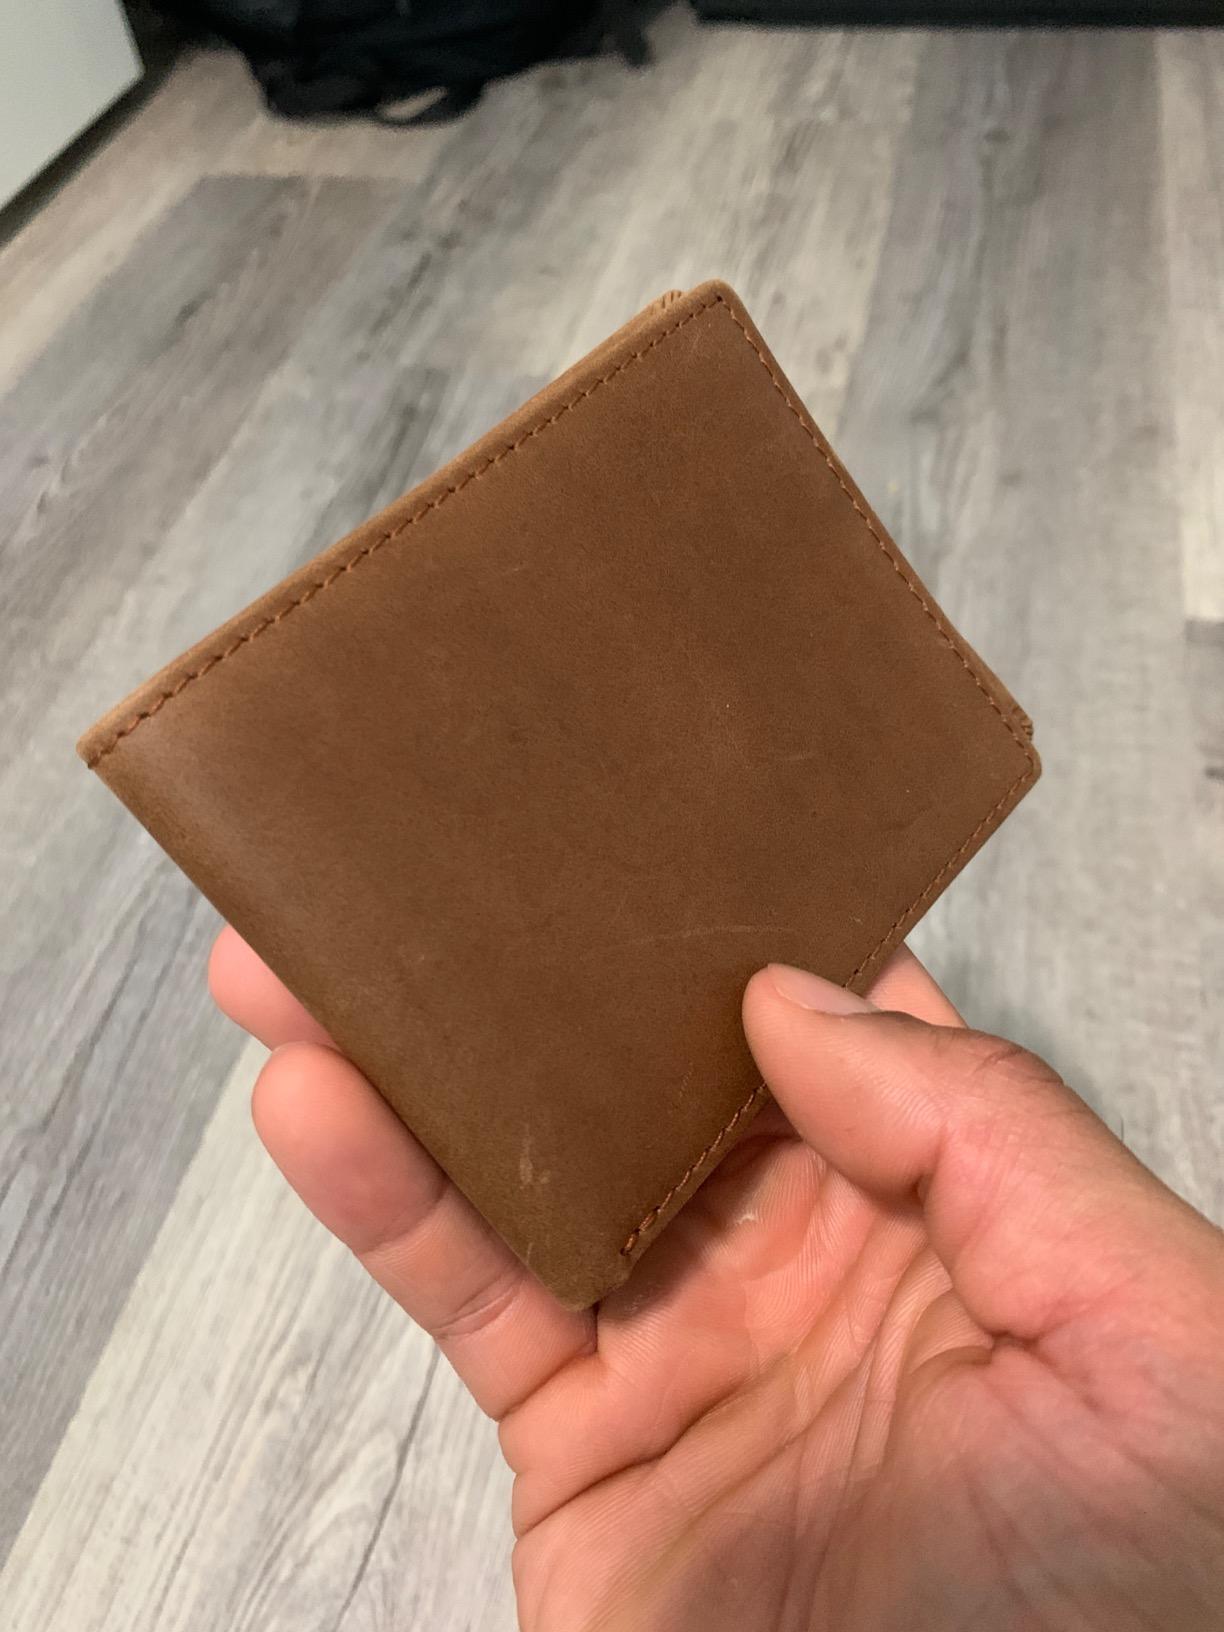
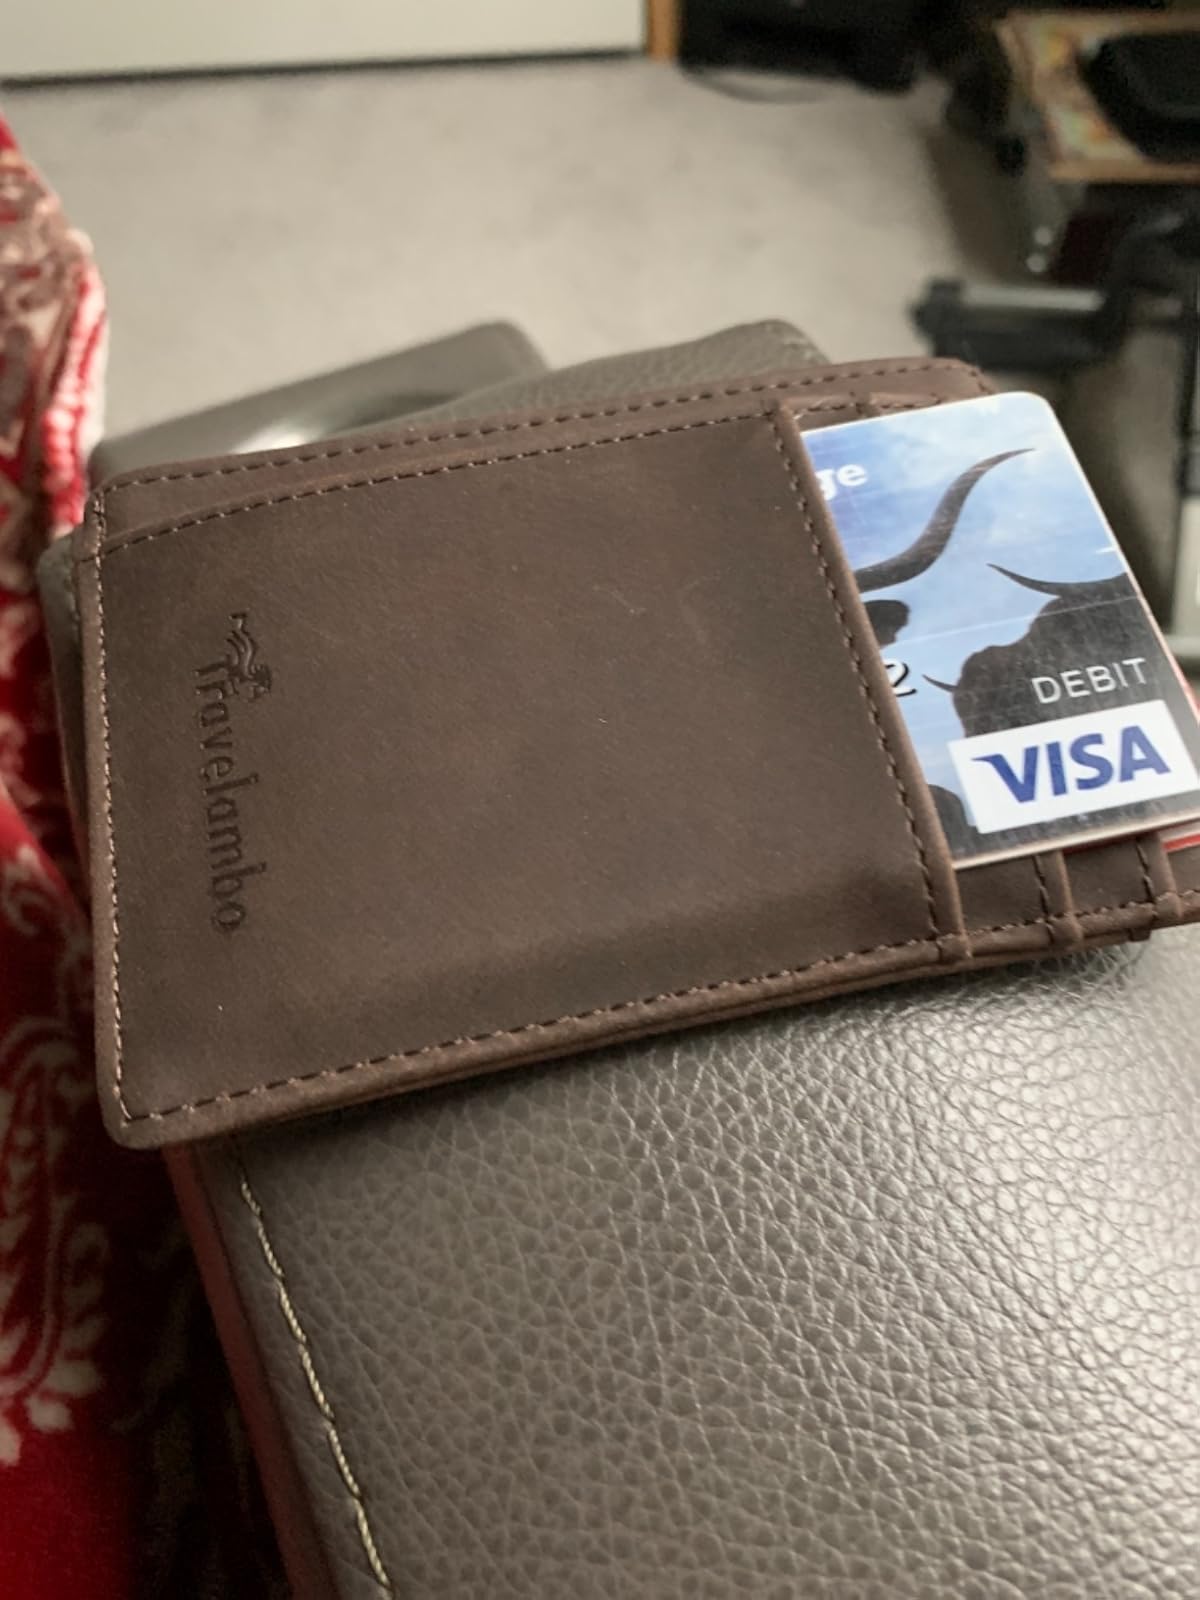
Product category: accessories_wallet
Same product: no